History of Mongolia

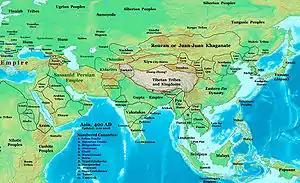
Asia in AD 400, showing the Rouran Khaganate, Tuoba's Northern Wei, Xianbei's Tuyuhun Kingdom, Southern Liang, Later Yan and Xiongnu's Üeban and Northern Liang states

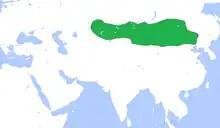
Rouran Khaganate circa 500 AD

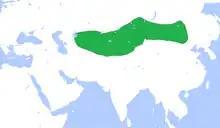
Gökturk Khaganate, 551–572 AD

A branch of the Xianbei, the Rouran (also known as Nirun) were consolidated under Mugulyu. In the late 5th century, the Rouran established a powerful nomadic empire spreading generally farther north of Northern Wei. It was probably the Rouran who first used the title khan. The Rouran ruled Mongolia, eastern Kazakhstan, part of Gansu, northern Xinjiang, Inner Mongolia, parts of Northeastern China and southern Siberia. The Hephthalite Empire was a vassal state to the Rouran for 100 years. Shelun assumed the title of "Khagan" in 402 landmarking the establishment of the state of the Rouran Khaganate. The Tuoba waged long wars against the Rouran Khaganate. The Altai Turkics that were subjects of the Rouran revolted in 552 establishing the Turkic Khaganate. The Rouran Khaganate was finally defeated by the Turkics in 555. Part of the Rouran left the present territory of Mongolia. A number of historians maintain that they established the Avarian Kaganate between the river Danube and the Carpathian Mountains. The Rourans that stayed in Mongolia became the ancestors of the Tatar tribes. The Tatars and other Mongol tribes lived in the eastern part Mongolia during the Turkic period. Other Mongols that migrated east returned in the 8th century.